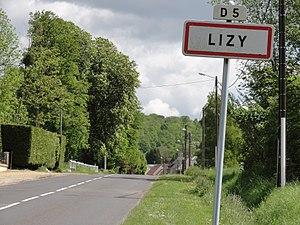
Lizy est une ancienne commune française, située dans le département de l'Aisne, en région Hauts-de-France.